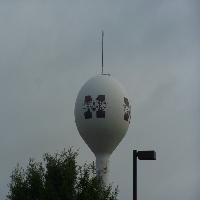
Weather: cloudy or overcast